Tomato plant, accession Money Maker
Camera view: vertical (180 deg); turntable rotation: 60 degrees
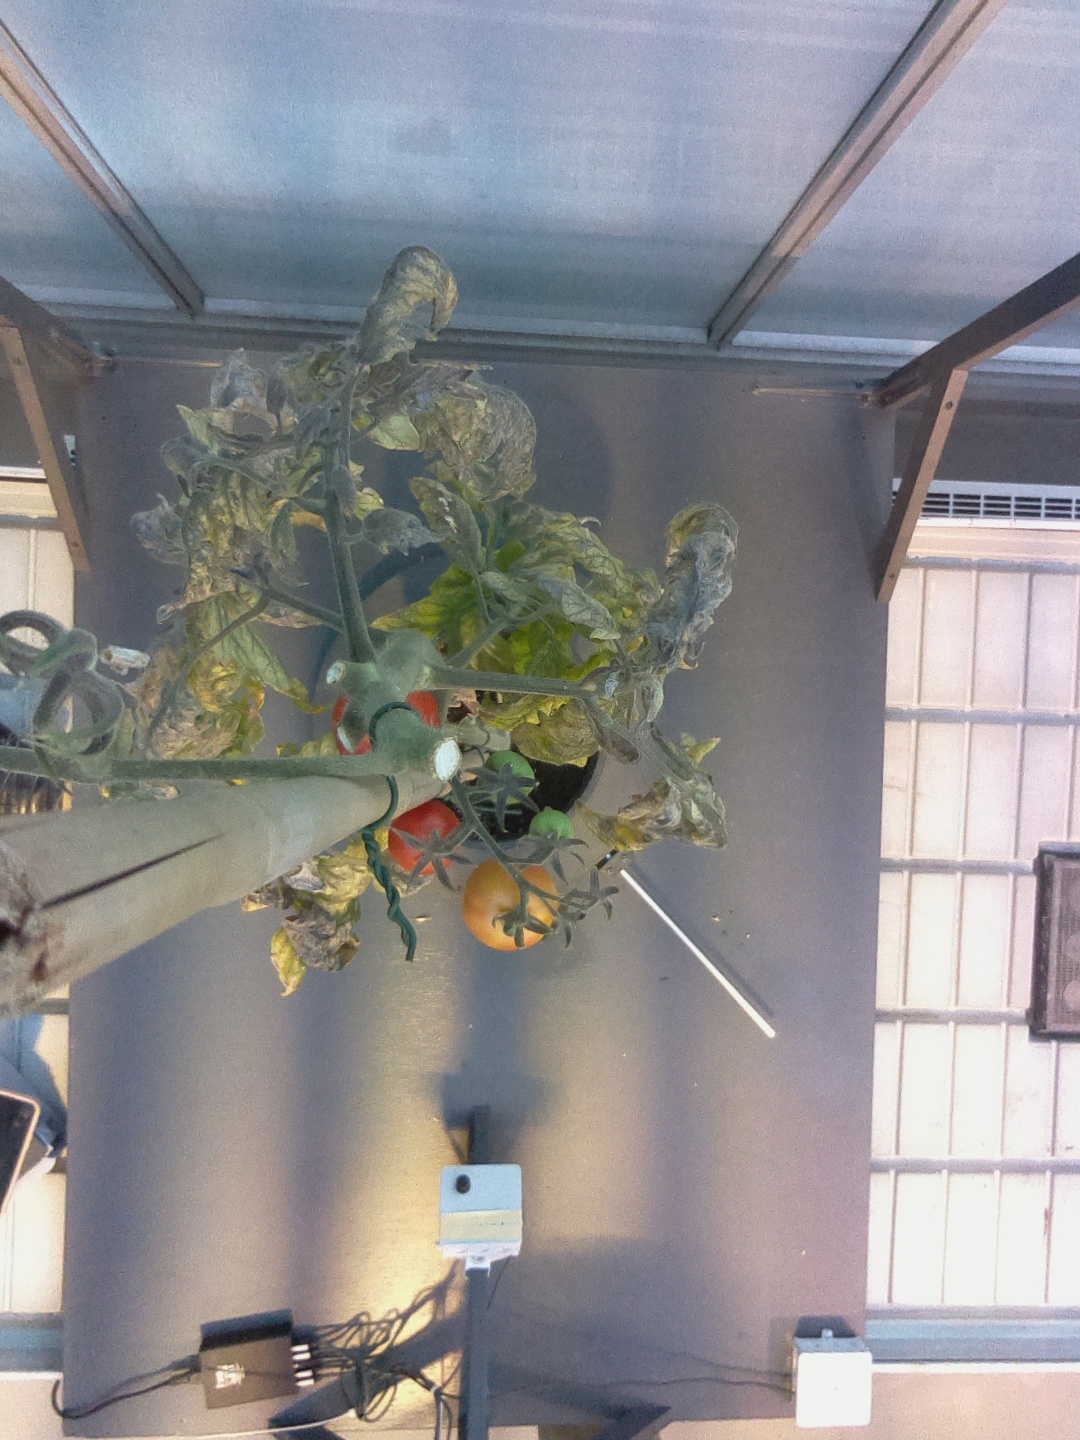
BBCH growth stage 86: 60%-70% of fruits show typical fully ripe color